Liquorice

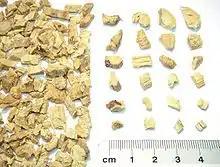
Liquorice root chips

Pontefract in Yorkshire, England, is where liquorice mixed with sugar began to be used as a sweet in the contemporary way. Pontefract cakes were originally made there. In Cumbria, County Durham, Yorkshire and Lancashire, it is colloquially known as 'Spanish', supposedly because Spanish monks grew liquorice root at Rievaulx Abbey near Thirsk.